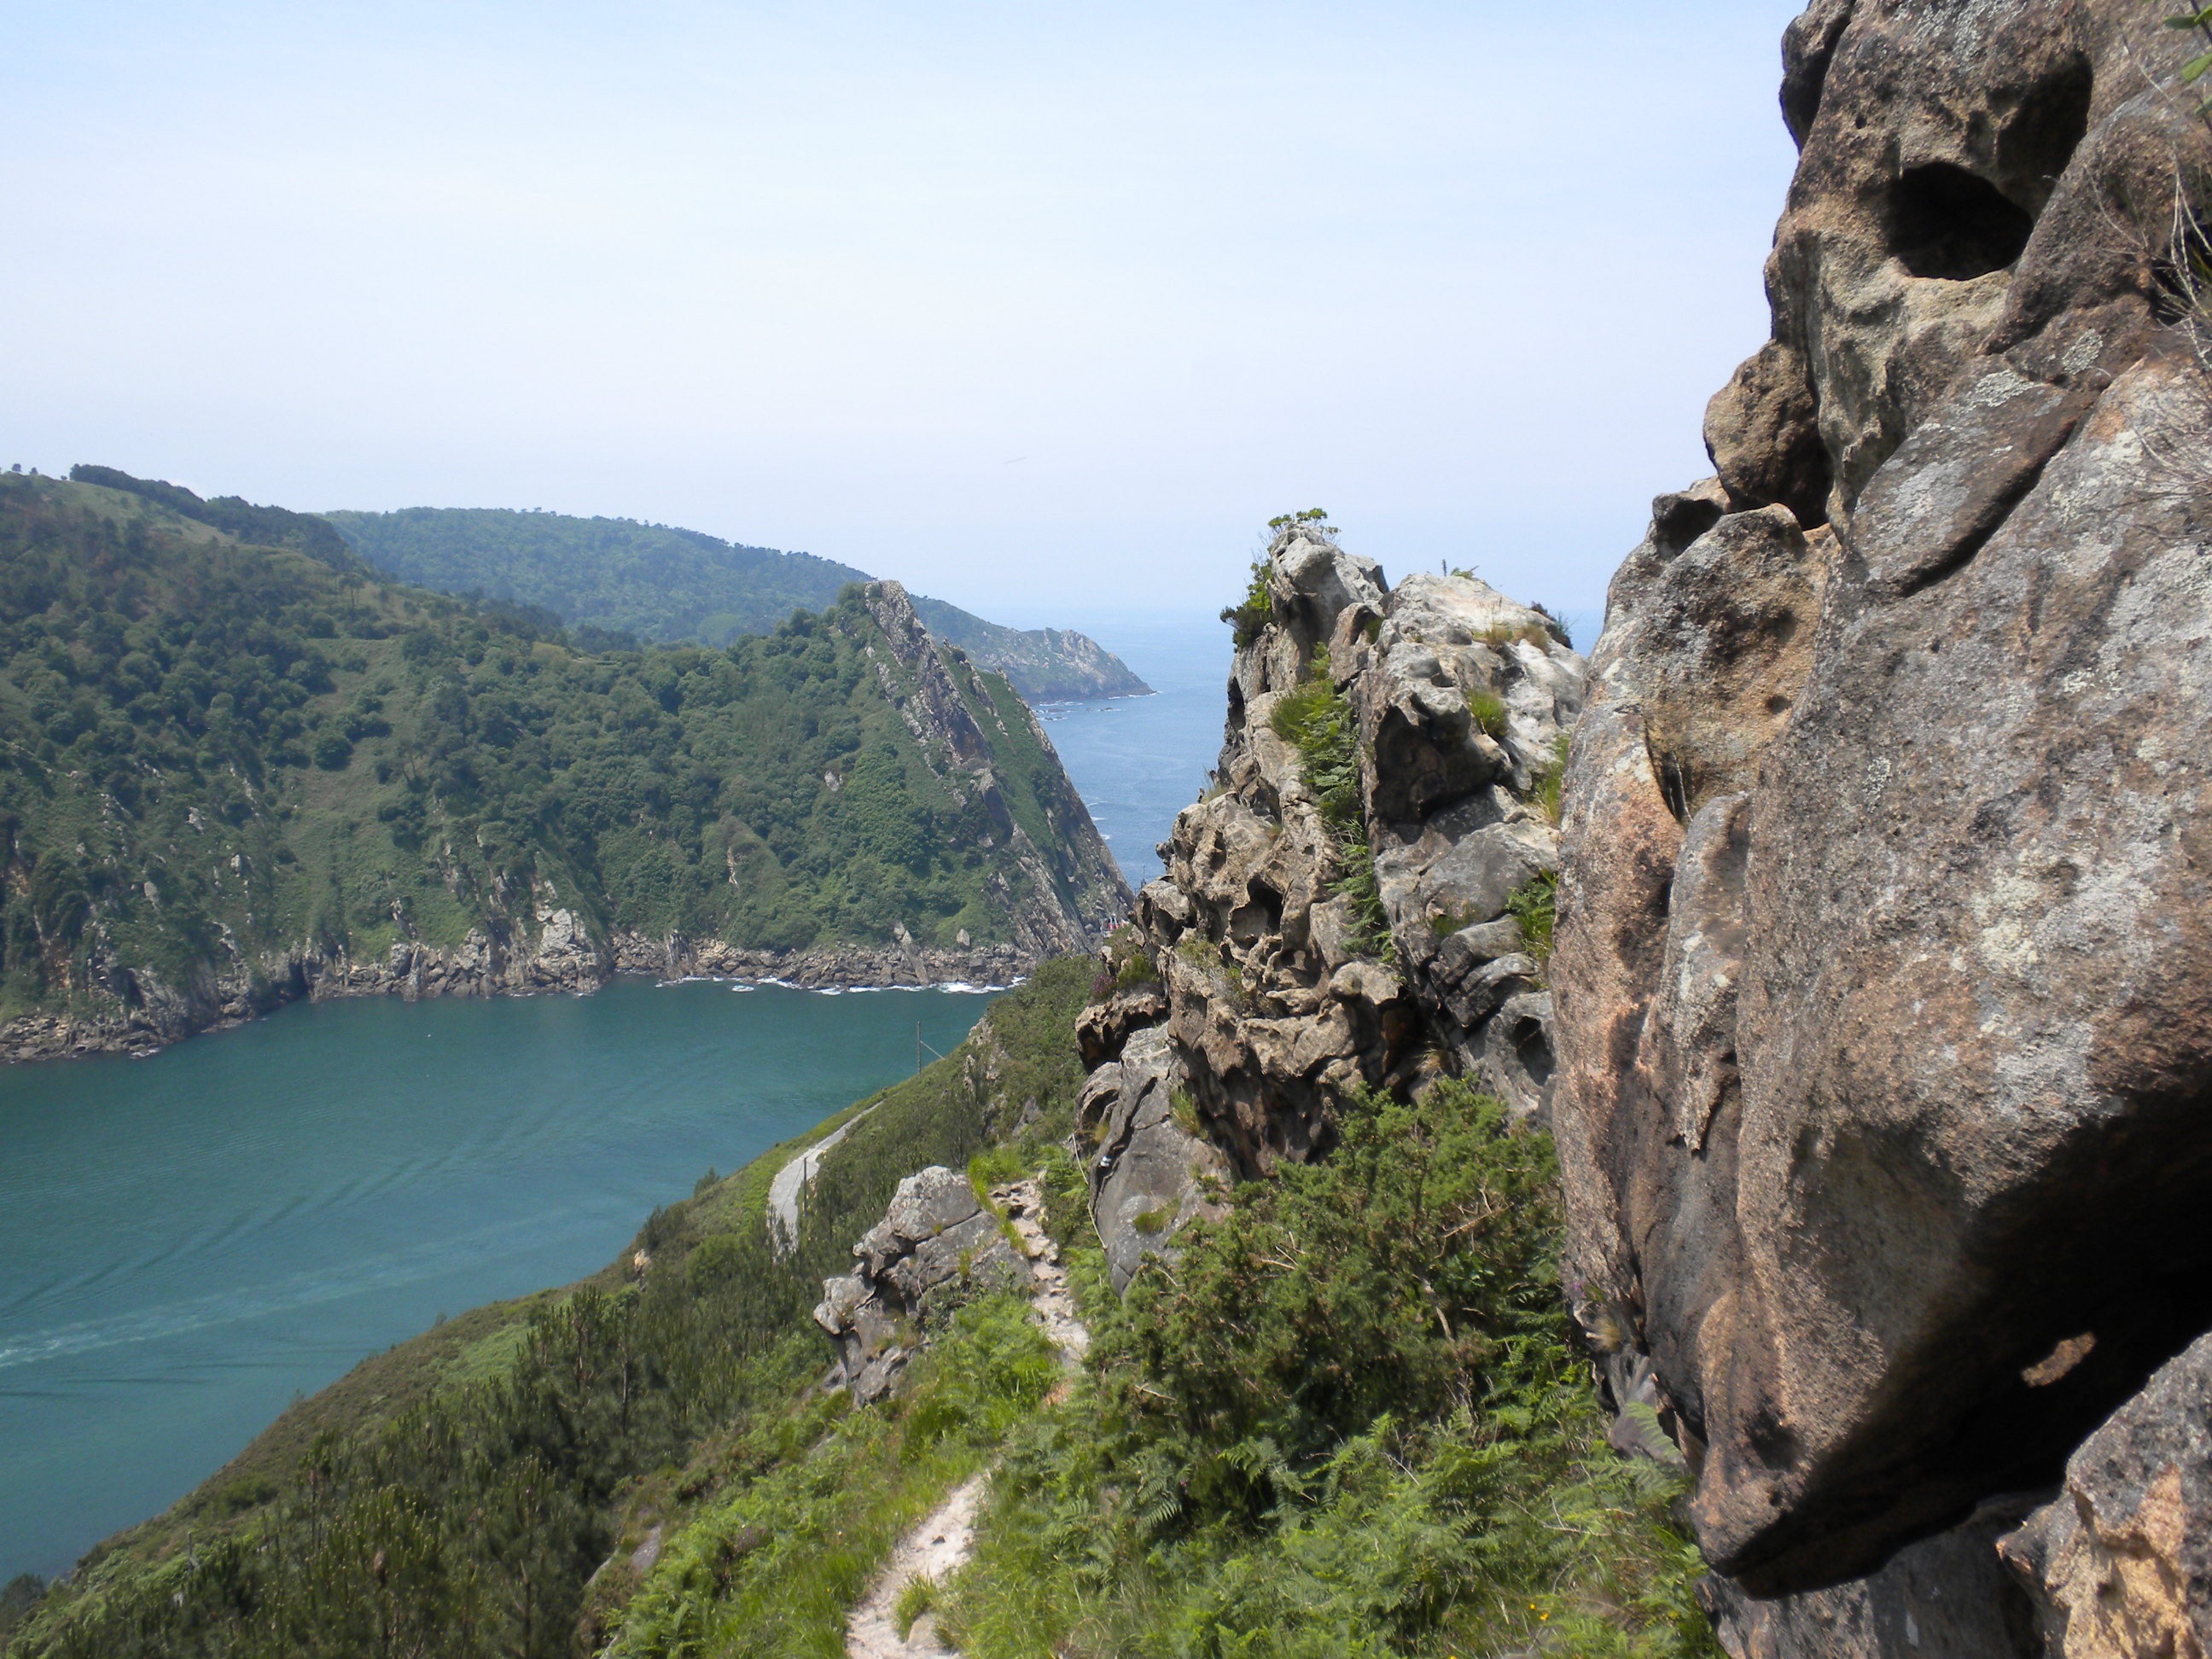
sea, coast, rock, walking, mountain, adventure, formation, cliff, bay, terrain, spain, geology, cape, andorra